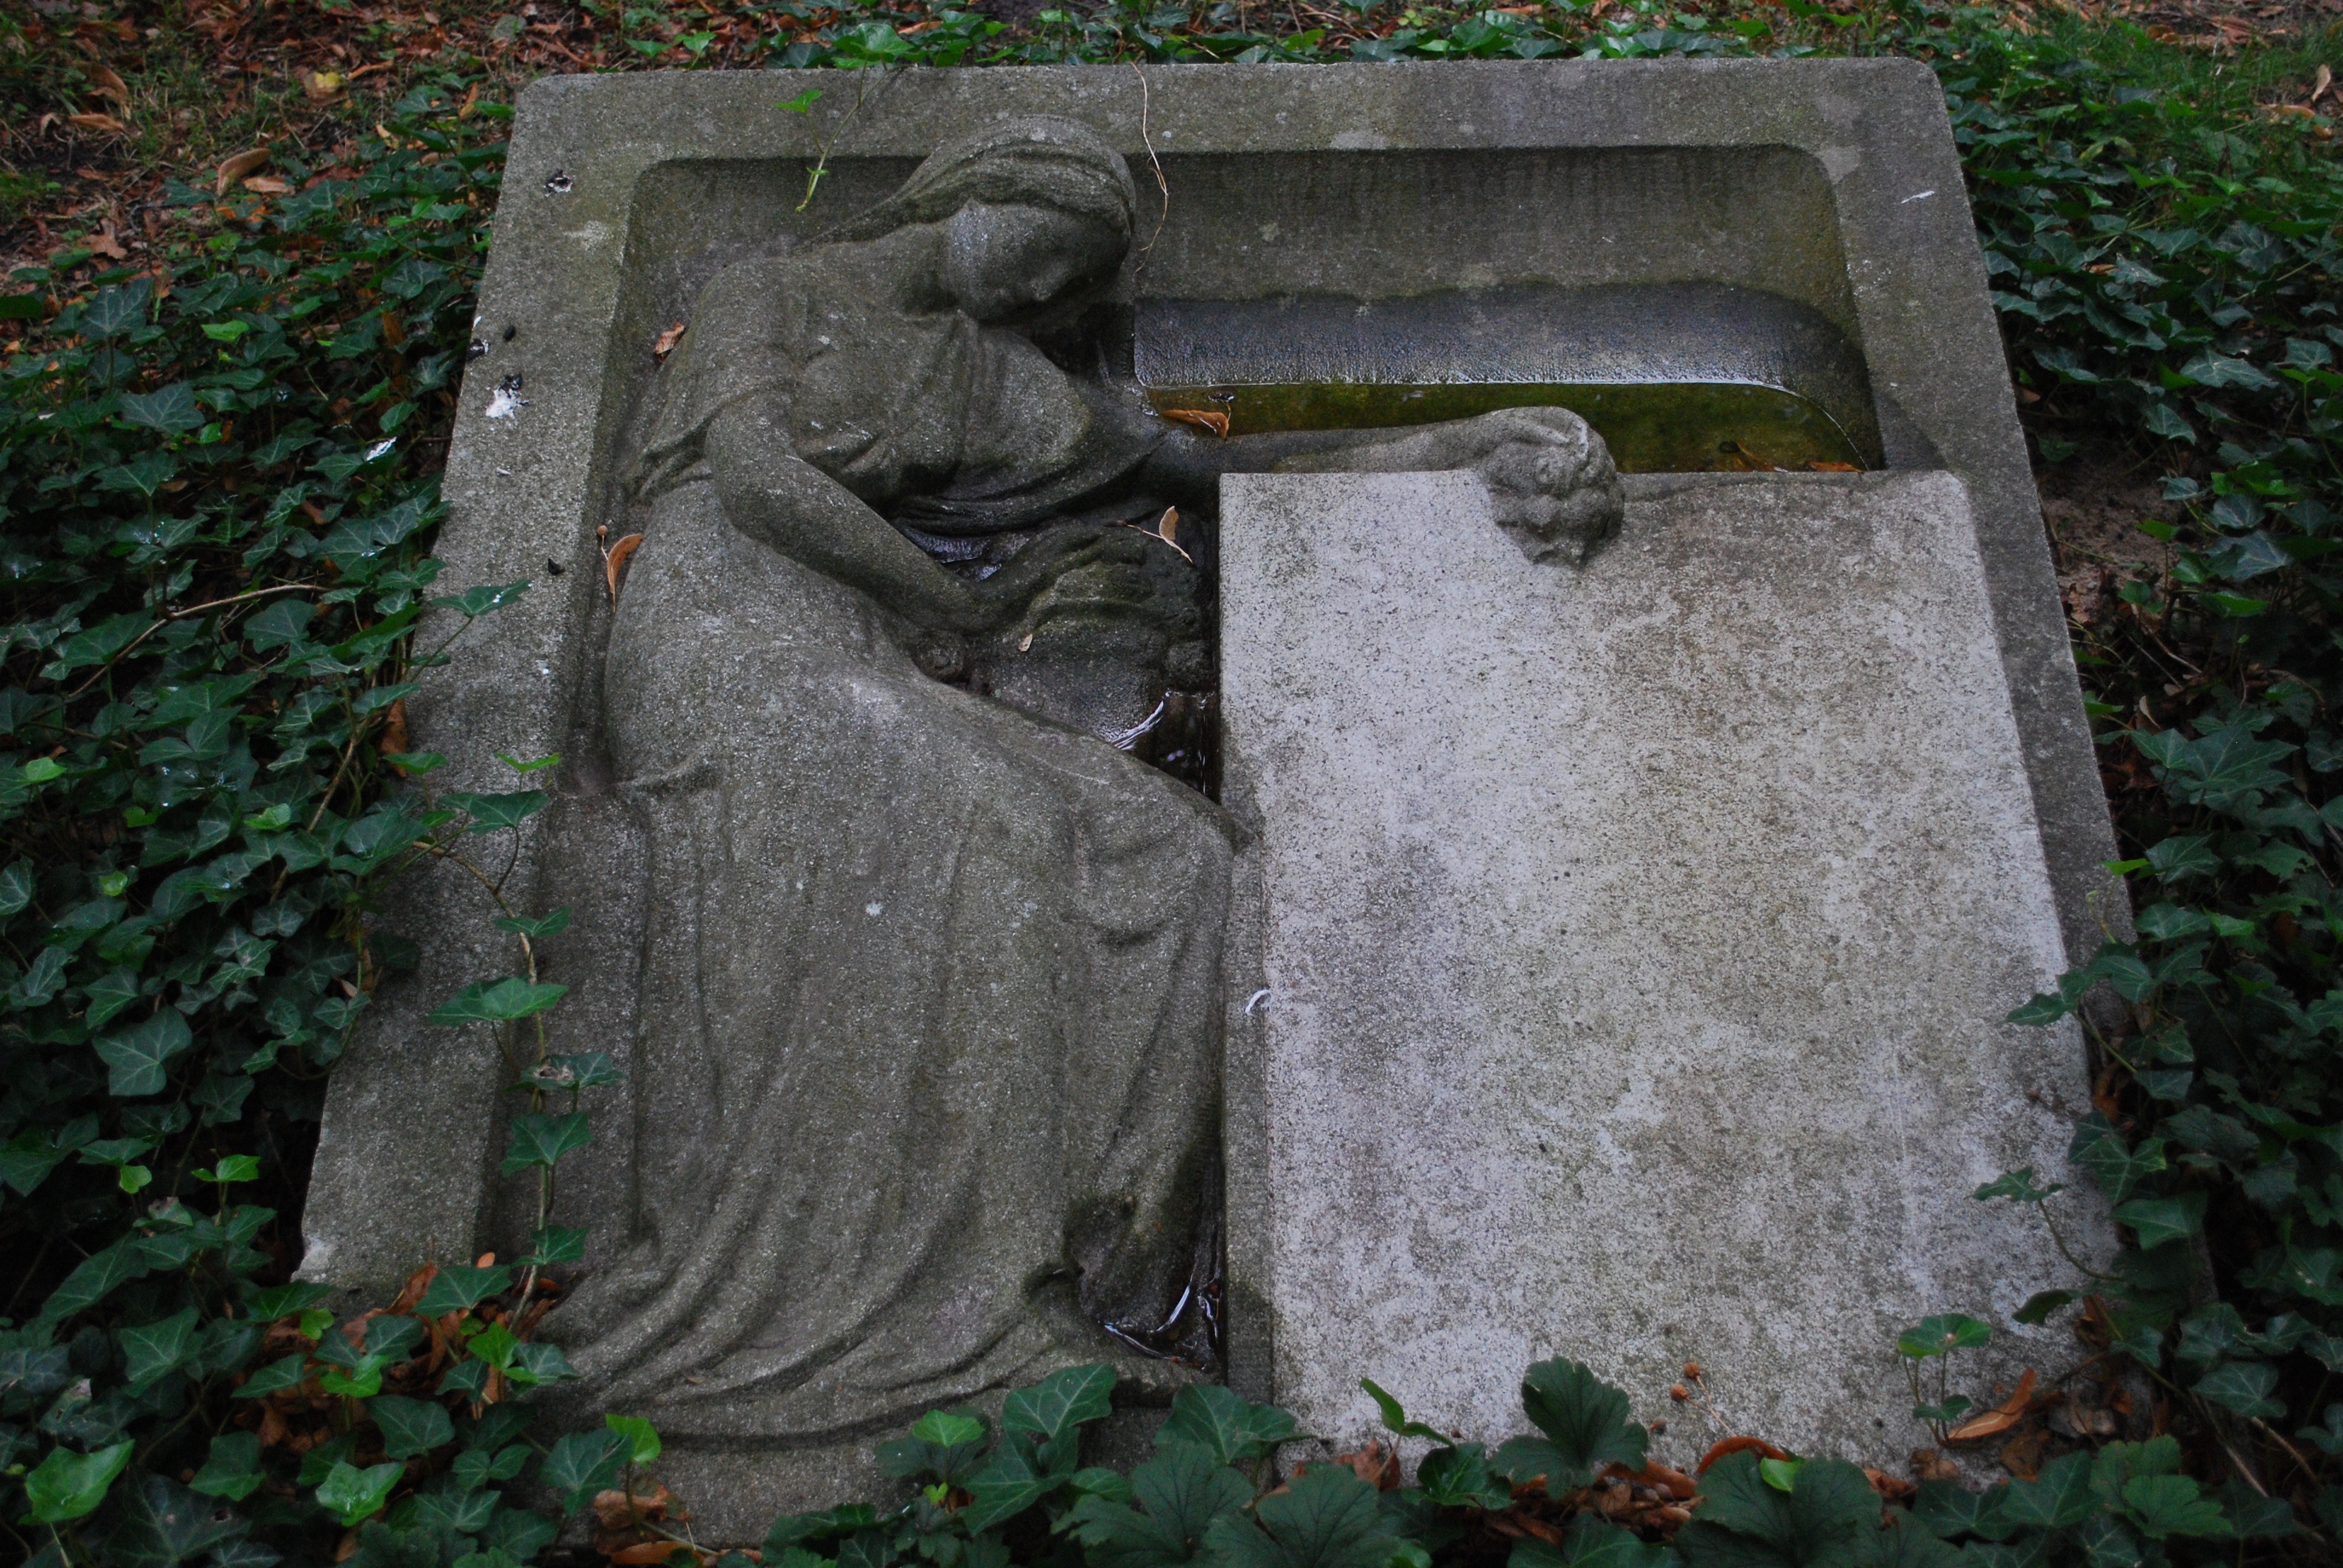
building, monument, statue, memory, cemetery, tombstone, grave, memorial, headstone, graves, stele, stone carving, old cemetery, gravour